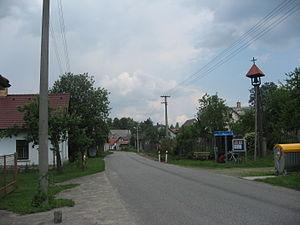
Slavníč est une commune du district de Havlíčkův Brod, dans la région de Vysočina, en République tchèque. Sa population s'élevait à 59 habitants en 2019.